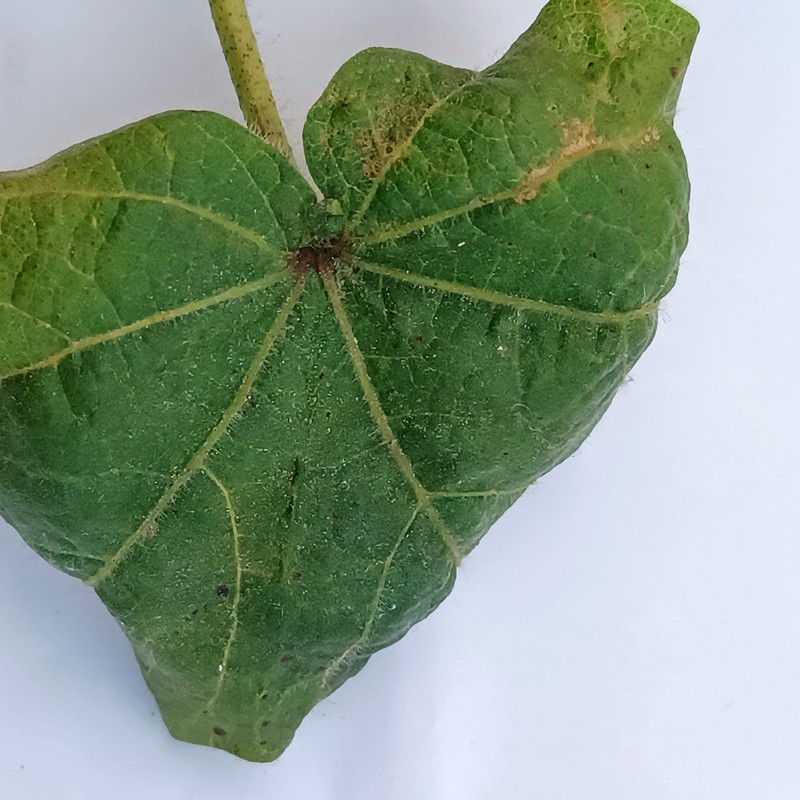
Label: Curl Virus